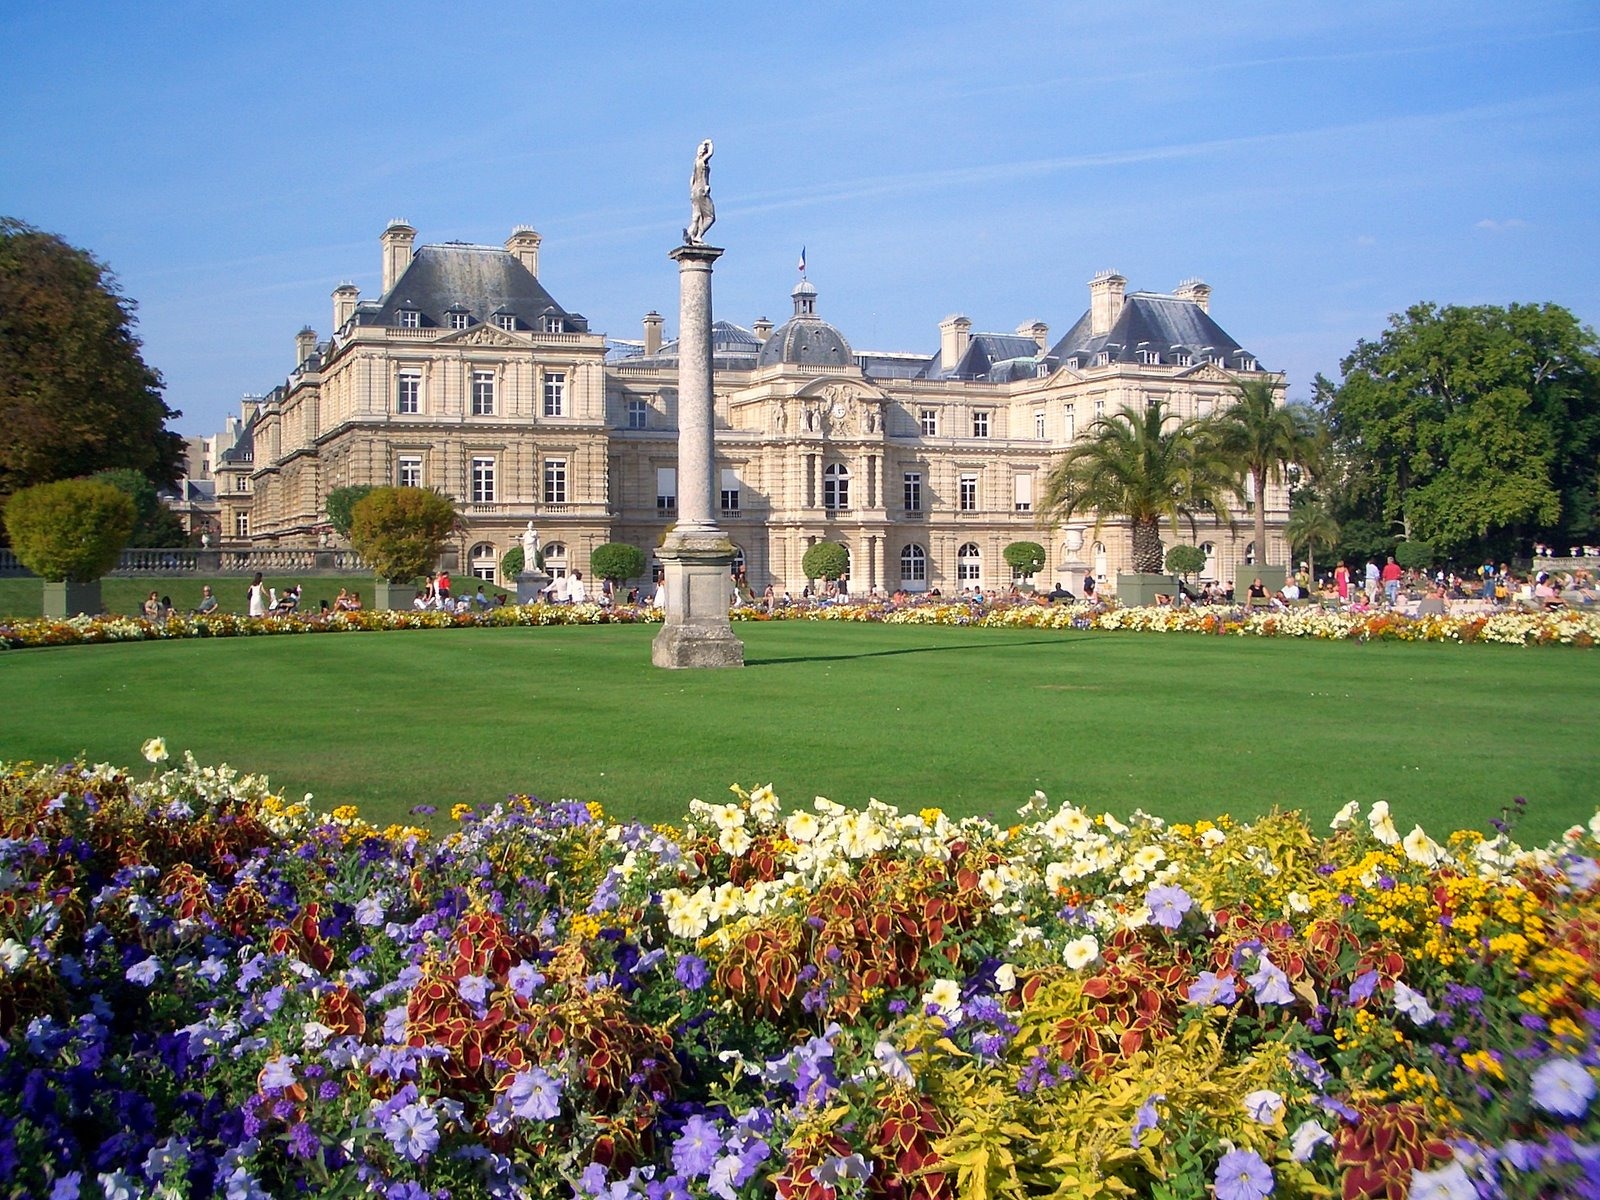
grass, architecture, sky, lawn, flower, building, chateau, palace, paris, summer, france, spring, autumn, park, castle, landmark, garden, tourism, flowers, clouds, grounds, historical, estate, destinations, stately home, jardin du luxembourg